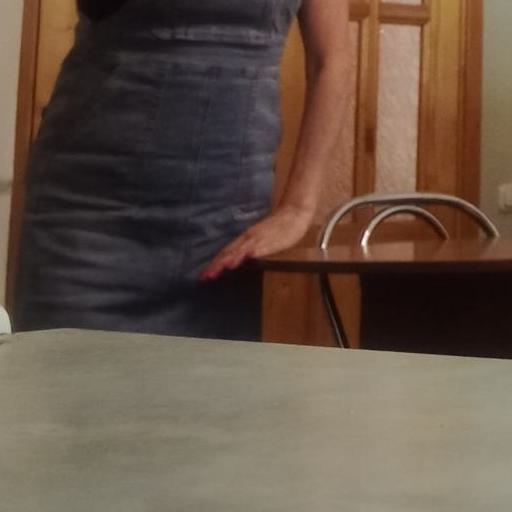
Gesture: no_gesture